The Girl on a Motorcycle

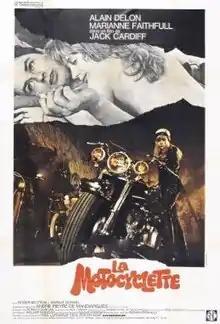
French theatrical release poster

The Girl on a Motorcycle is a 1968 erotic romantic drama film directed by Jack Cardiff, starring Alain Delon and Marianne Faithfull. It is based on the 1963 novel "La Motocyclette" by André Pieyre de Mandiargues. Released as Naked Under Leather, it was the first film to receive an X rating in the United States, and edited by Warner Brothers for an "R" rating. It was listed to compete at the 1968 Cannes Film Festival, but the festival was cancelled due to the May 1968 events in France.